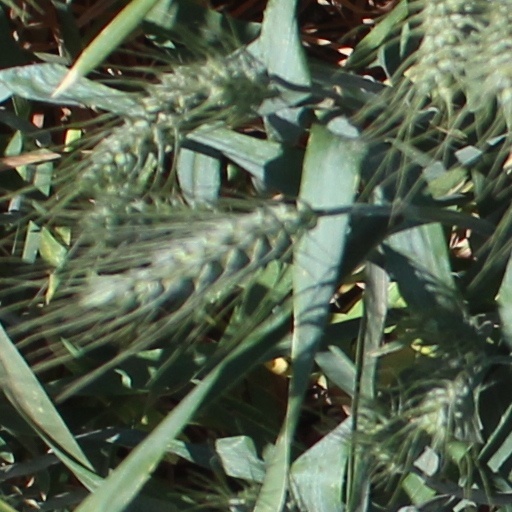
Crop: wheat